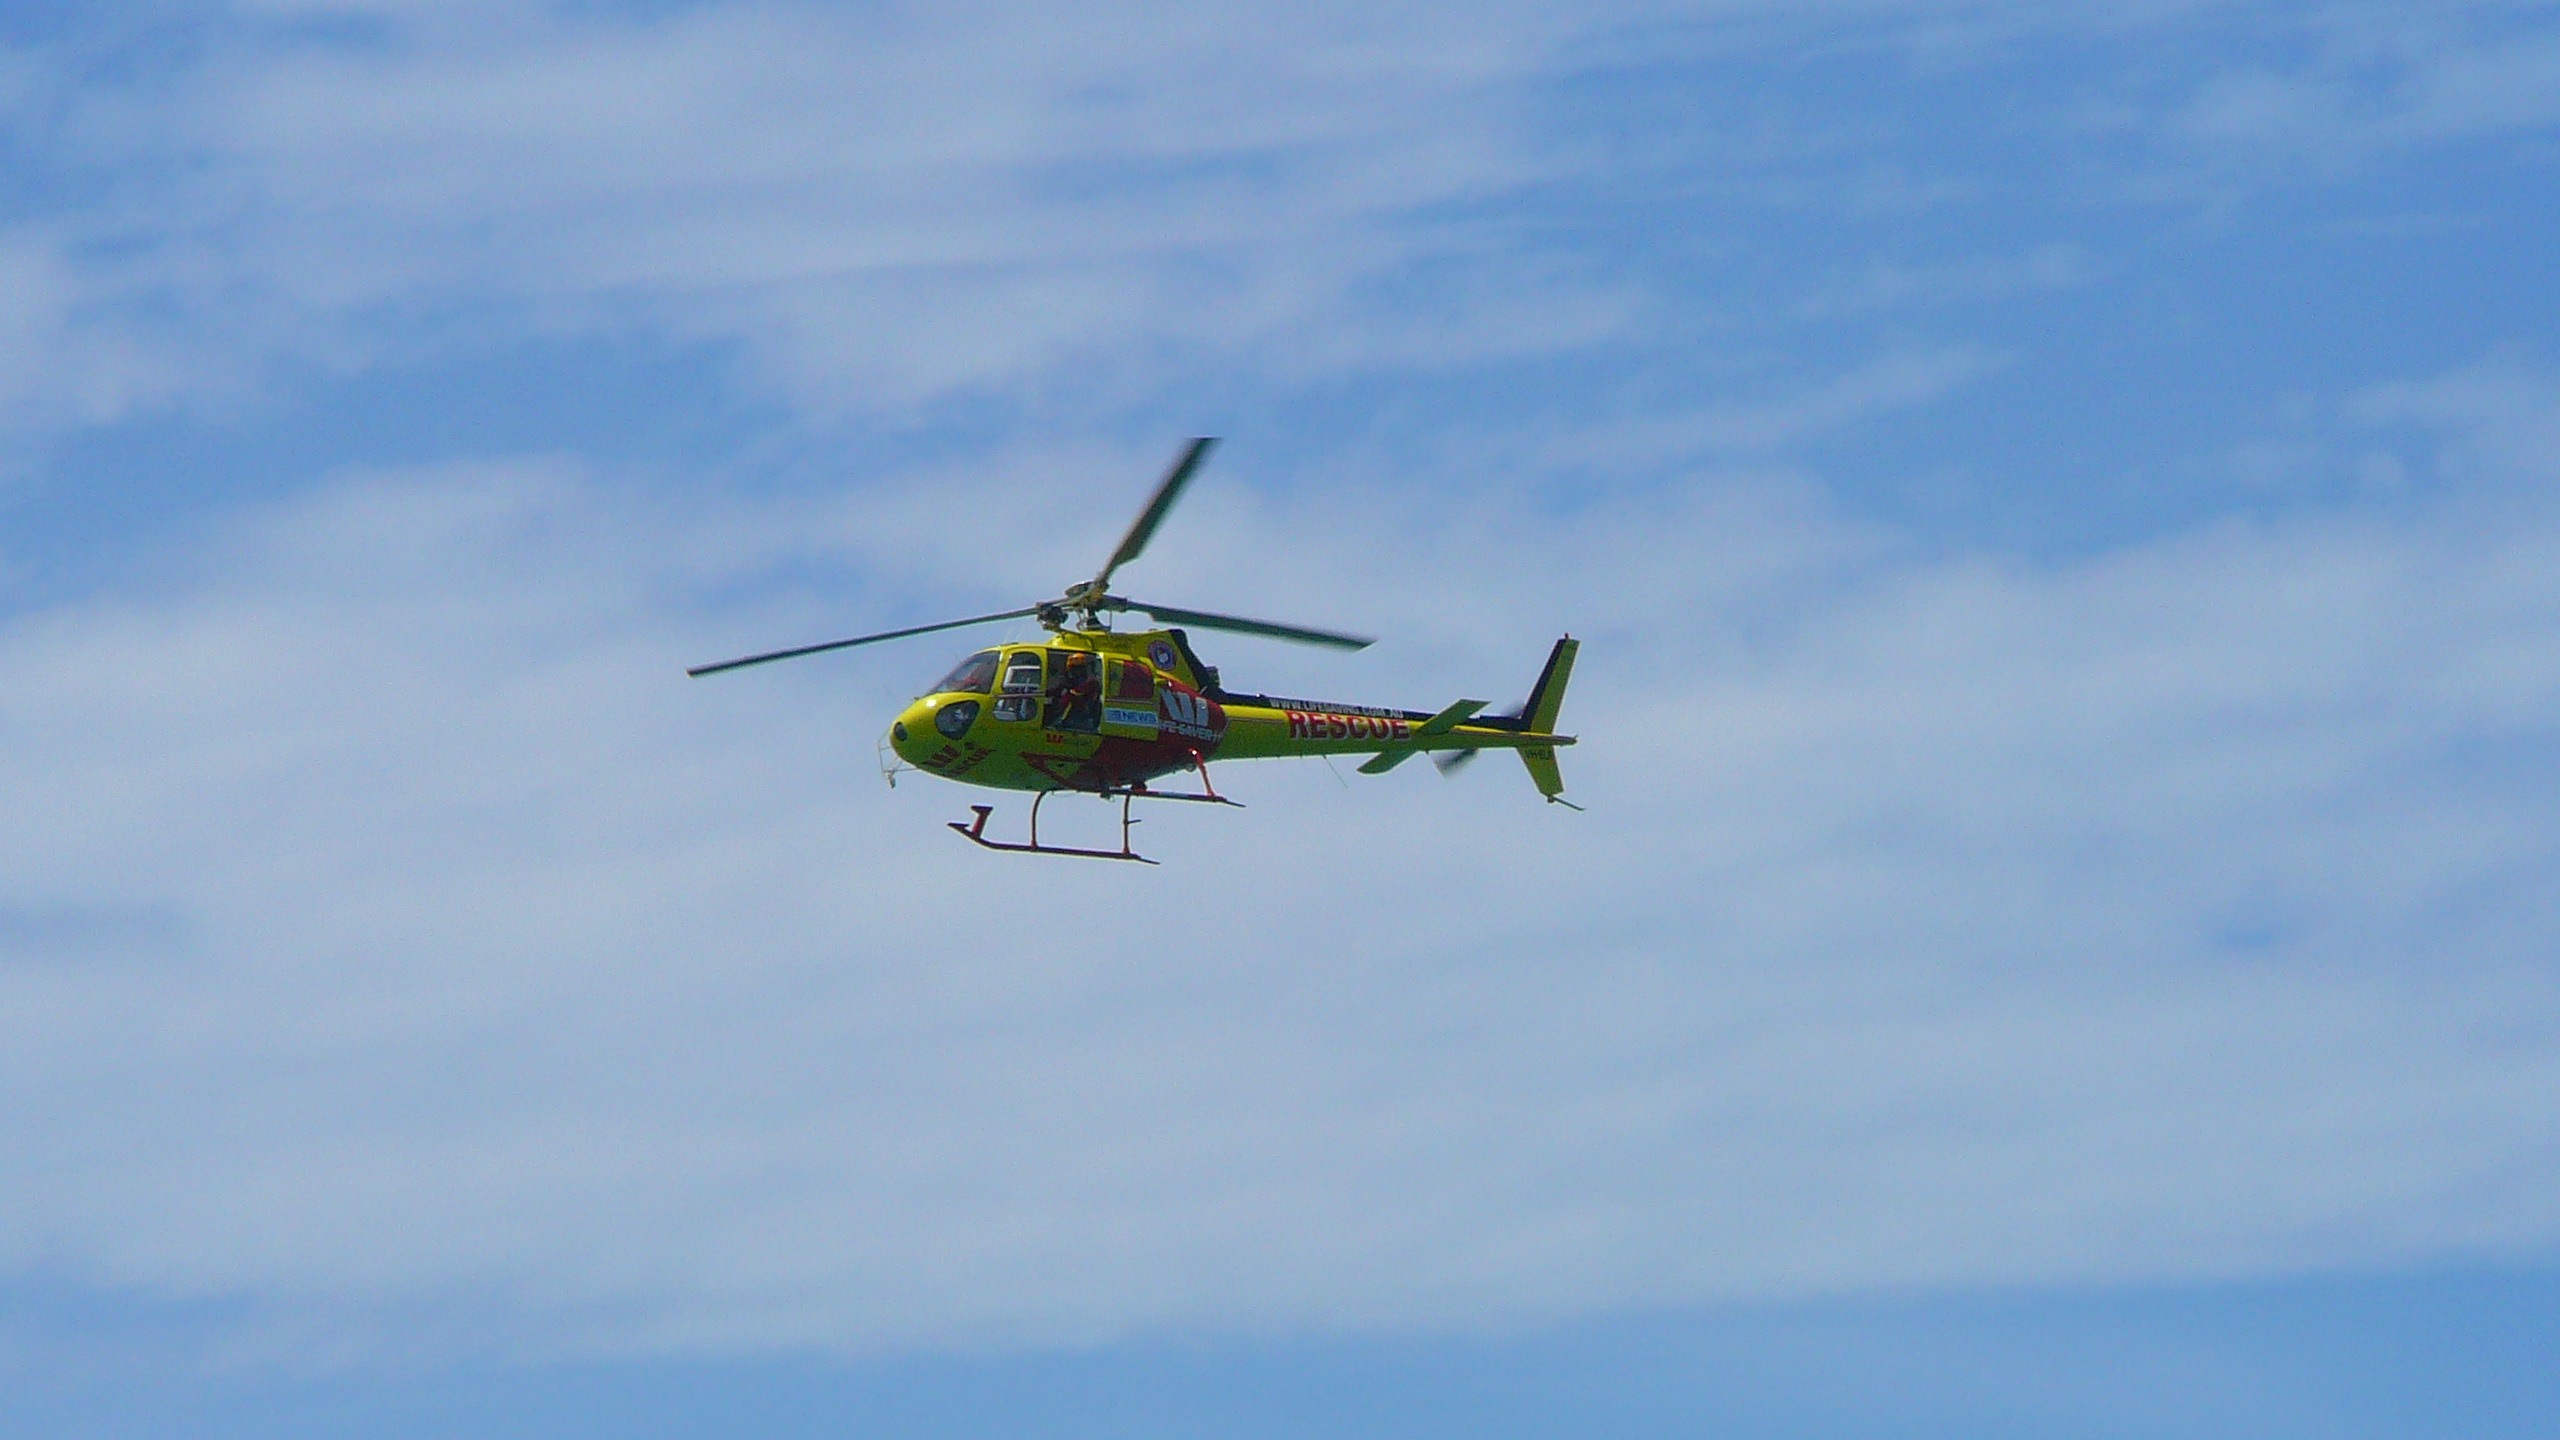
wing, air, flying, fly, aircraft, motion, transportation, high, vehicle, aviation, flight, care, helicopter, speed, medicine, life, help, hover, airborne, engine, hospital, rotor, propeller, chopper, search, emergency, rescue, medical, ambulance, copter, rotorcraft, healthcare, air show, air force, aerobatics, paramedic, atmosphere of earth, helicopter rotor, military helicopter